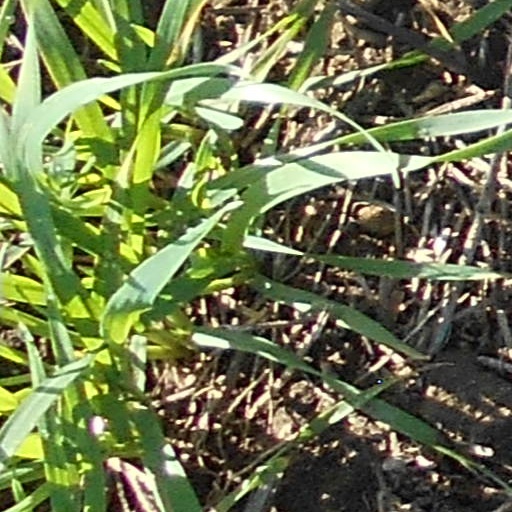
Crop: wheat